Akebi's Sailor Uniform

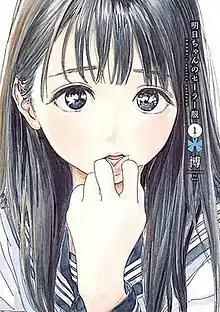
Cover of the first manga volume

is a Japanese manga series written and illustrated by Hiro. It has been serialized online via Shueisha's "Tonari no Young Jump" website since August 2016, with the chapters collected in fifteen "tankōbon" volumes. An anime television series adaptation produced by CloverWorks aired from January to March 2022.